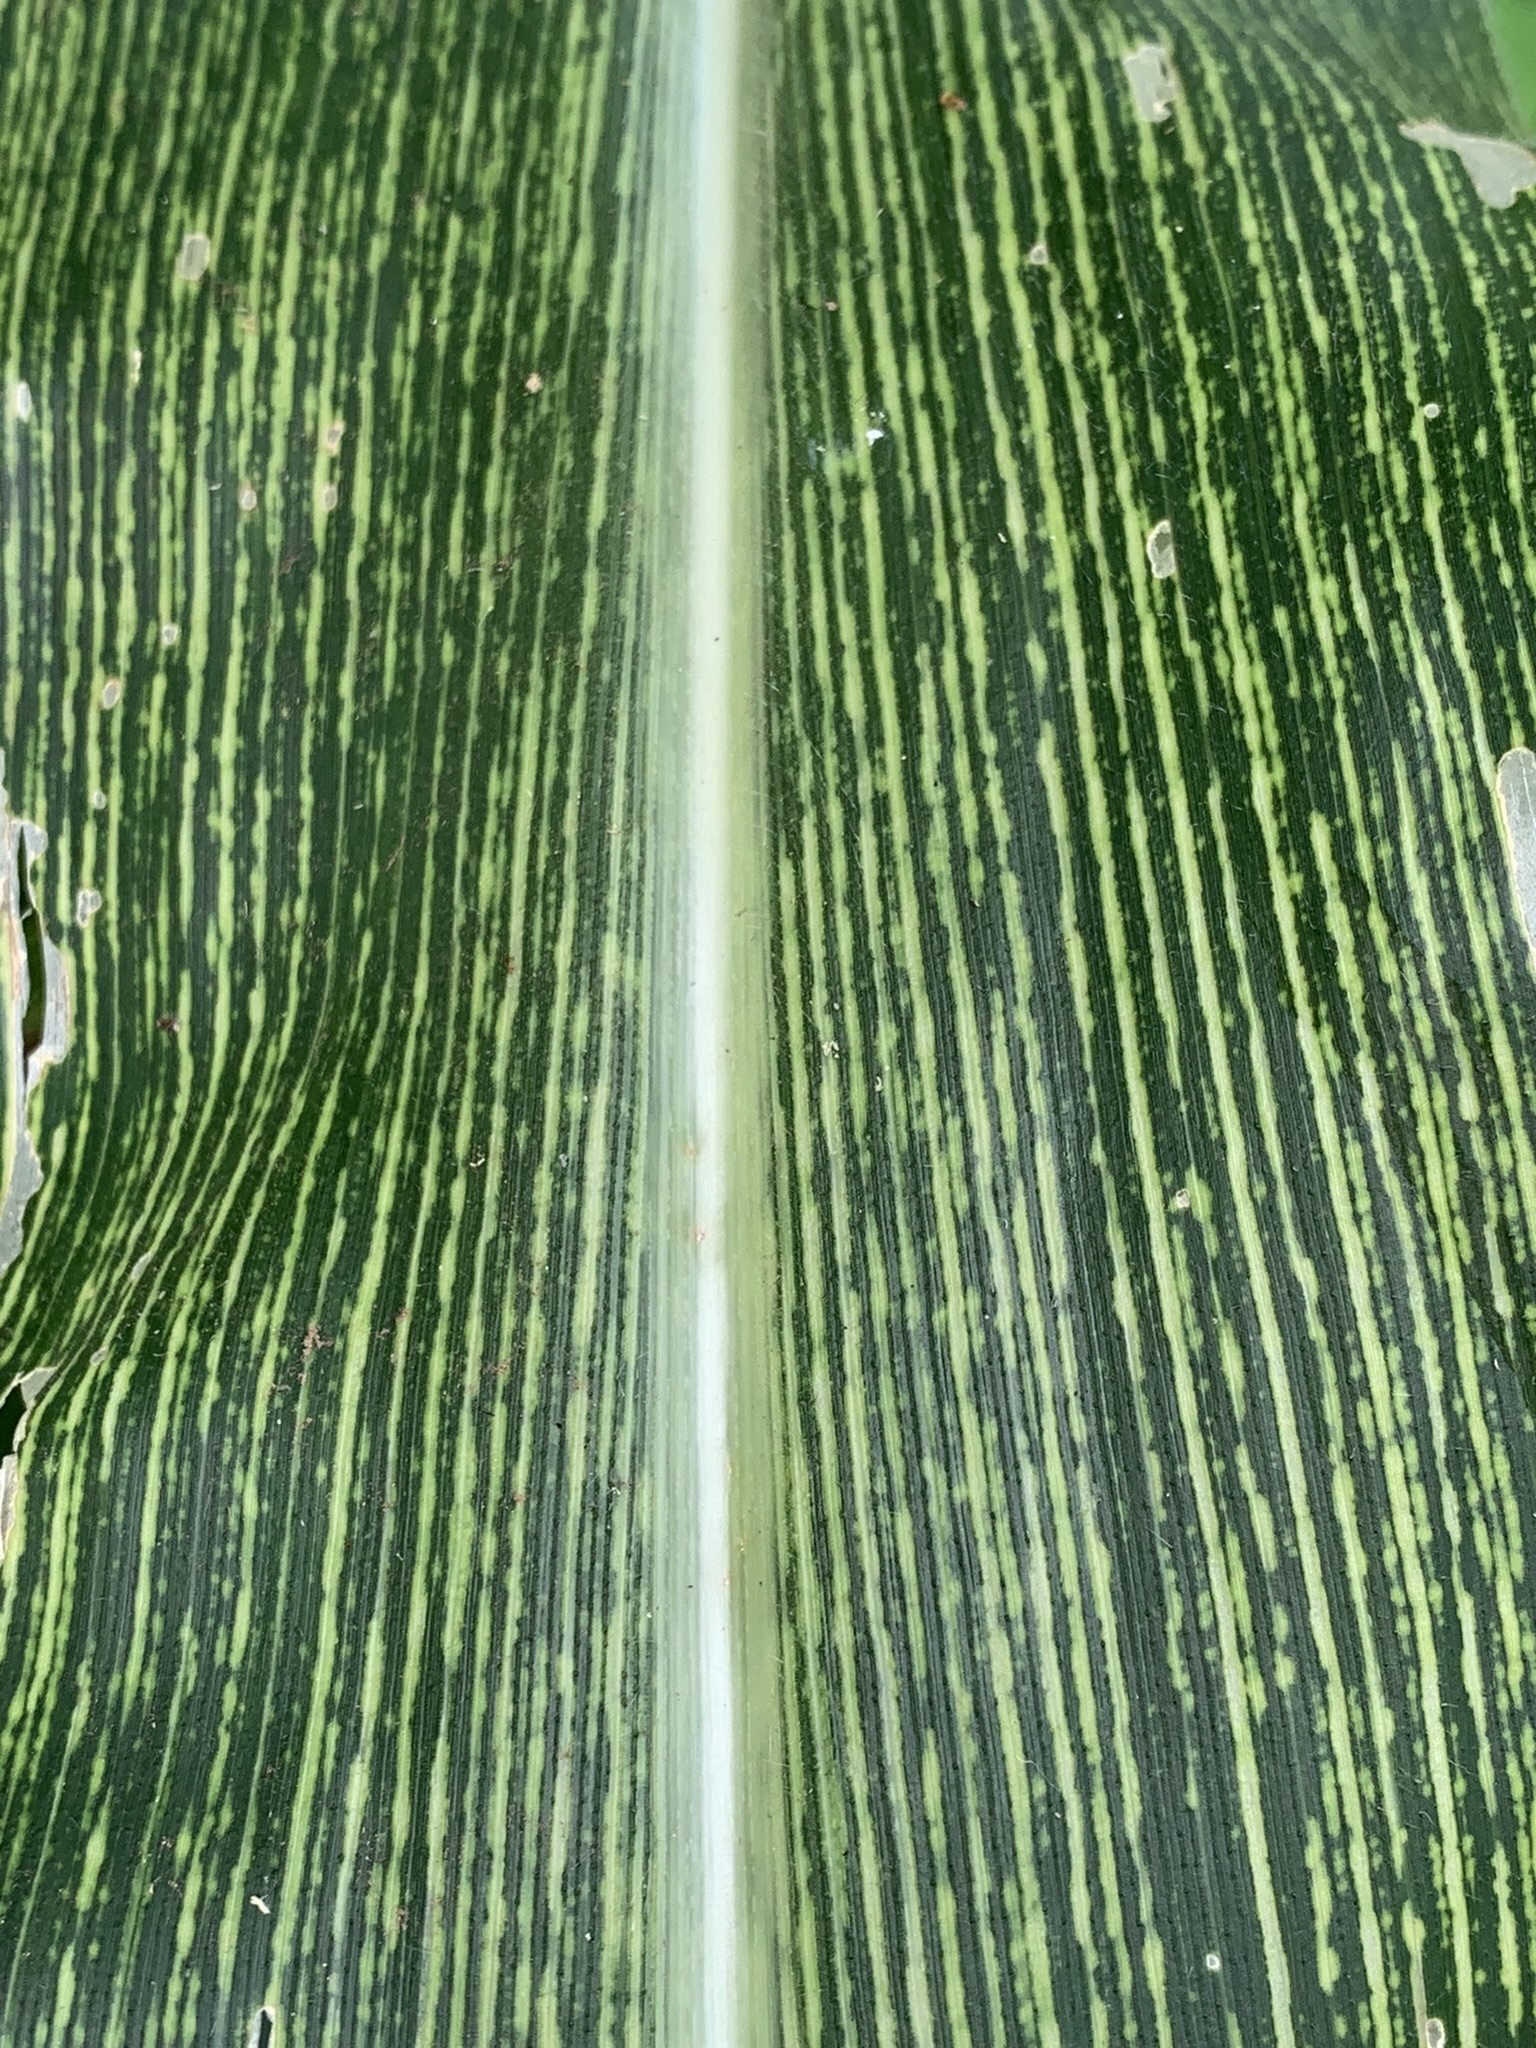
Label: MSV